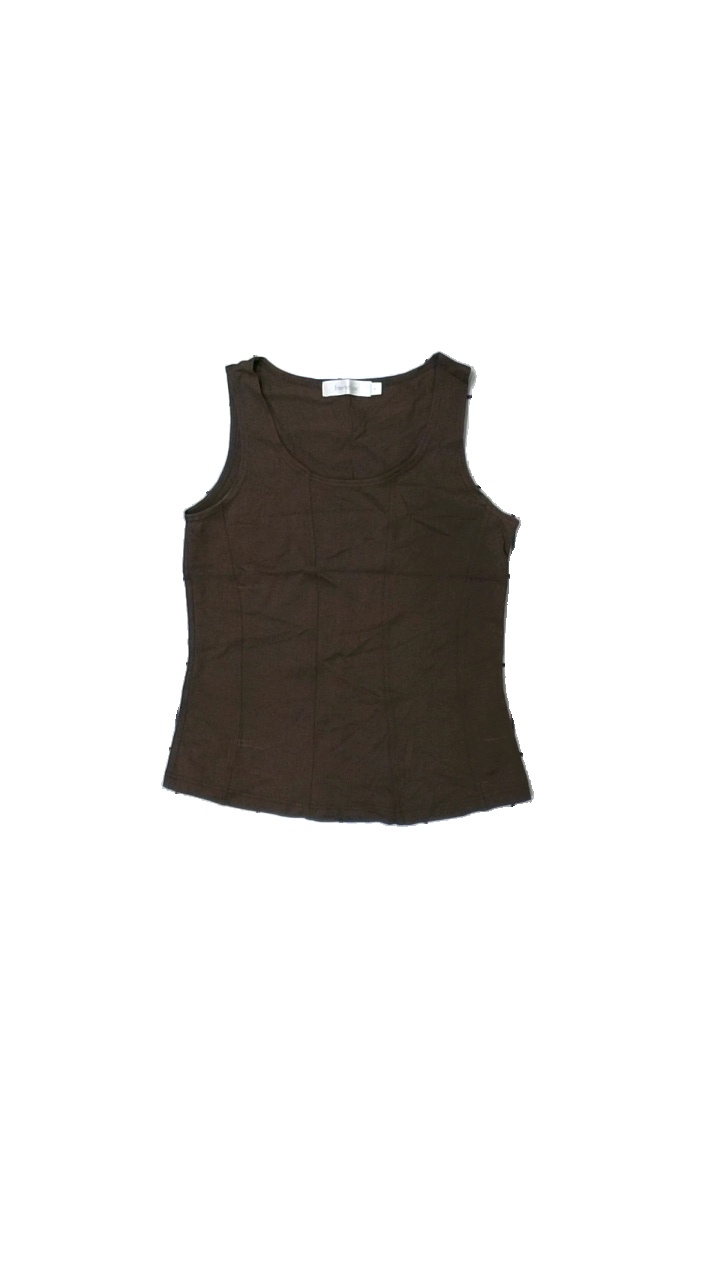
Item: Tank Top (Ladies)
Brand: Friendtex
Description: brunt linne, flera fläckar
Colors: Brown
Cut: Regular
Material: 100% nylone
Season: All
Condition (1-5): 3
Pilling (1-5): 5
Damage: fläckar
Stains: Major
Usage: Export
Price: <50